Château de La Ferté-Imbault

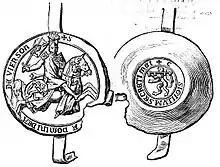
Seal of Godfrey of Brabant, Lord of Vierzon

The first medieval fortress was built around 980 by Humbold (or Humbault) Le Tortu, and son-in-law of Thibault, comte de Blois. The foundations of the two main towers remain to this day, as does the old armoury. The nearby Sauldre feeds the moat. Hervé I, lord at Vierzon, a descendant of Humbold, on his return from the Crusades, had a collegiate church built in honor of Saint Taurinus. This church and the need to supply the fortress favored the emergence of the village of La Ferté-Imbault around it. In 1280 Jeanne de Vierzon, heiress to the lands of La Ferté-Imbault, married Godfrey of Brabant, , son of Henry III, Duke of Brabant and Adelaide of Burgundy, Duchess of Brabant.